Anastasia Goodstein

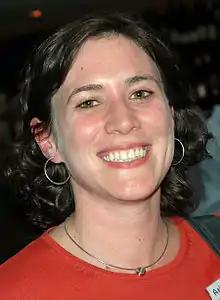
Goodstein in 2005

Anastasia Goodstein is the author of "Totally Wired: What Teens and Tweens Are Really Doing Online" (St.Martin’s Press), which was published March 20, 2007.